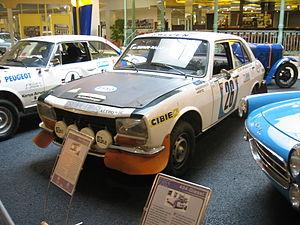
Le Rallye Safari, ou Safari Rally, antérieurement appelé East African Coronation Safari de 1953 à 1959, puis East African Safari Rally de 1960 à 1974, est un rallye automobile créé en l'honneur du couronnement de la reine Élisabeth II en mai 1953, par Eric Cecil, L.F. Menton et Ian Craigie, trois officiers de l'armée de sa Majesté membres du Royal East African Automobile club.
Le Rallye du Maroc 1975, disputé du 24 au 28 juin 1975, est la vingt-sixième manche du championnat du monde des rallyes courue depuis 1973, et la cinquième manche du championnat du monde des rallyes 1975.
La Peugeot 504 est une automobile de la marque Peugeot, de catégorie 10/11 CV, qui a été commercialisée en Europe entre 1968 et 1996. Sa production a cependant longtemps continué en Amérique du Sud et en Afrique où elle fut produite jusqu'en 2005. Reine de la piste grâce à sa robustesse légendaire, la 504 gagna à plusieurs reprises les principaux rallyes africains. Finalement, elle a connu un grand succès et a été produite à plus de 3,7 millions d'exemplaires sous diverses formes : berline, break, coupé, cabriolet, pick-up, et même 4x4 Dangel.
Le Rallye Safari 1975, disputé du 27 au 31 mars 1975, est la vingt-quatrième manche du championnat du monde des rallyes courue depuis 1973, et la troisième manche du championnat du monde des rallyes 1975.